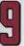
Number: 9